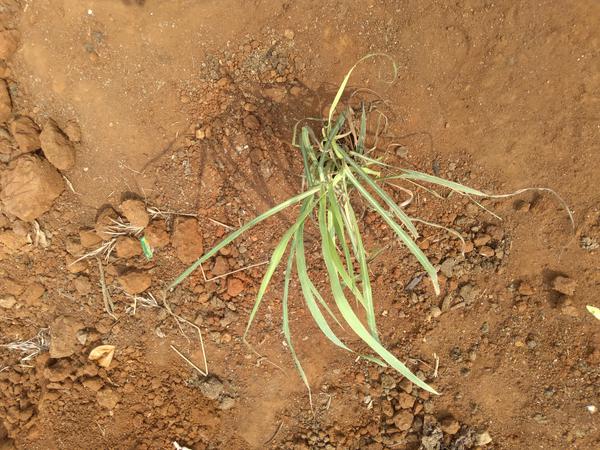
Plant: Lemon_grass